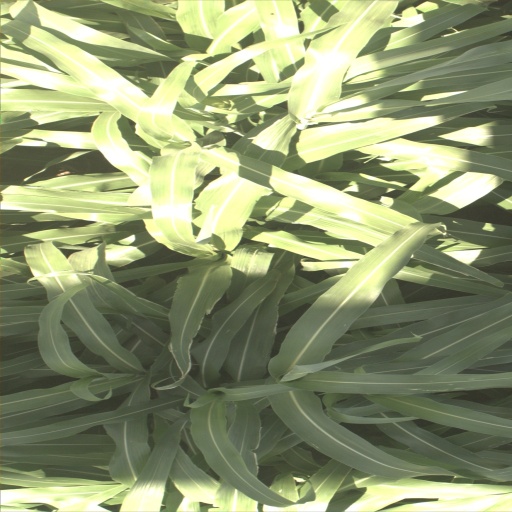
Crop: sorghum